Question: What color is the sky in this picture?
Tambaya: Wanne launine a sararin samaniya a wannan hotan?
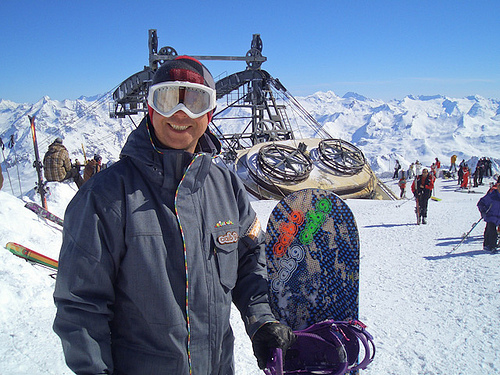
Answer: Blue.
Amsa: Shuɗi.